La Salle Hotel

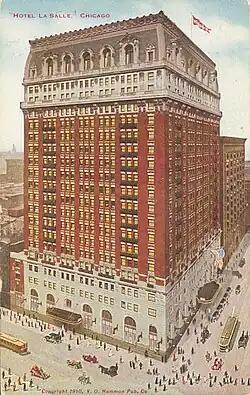
La Salle Hotel

The La Salle Hotel was a historic hotel located on the northwest corner of La Salle Street and Madison Street in the Chicago Loop community area of Chicago, Illinois, United States. It was designed by Holabird & Roche and opened in 1909. After a major fire in 1946, the hotel was refurbished and reopened in 1947. It closed in 1976 and was demolished for construction of an office building.